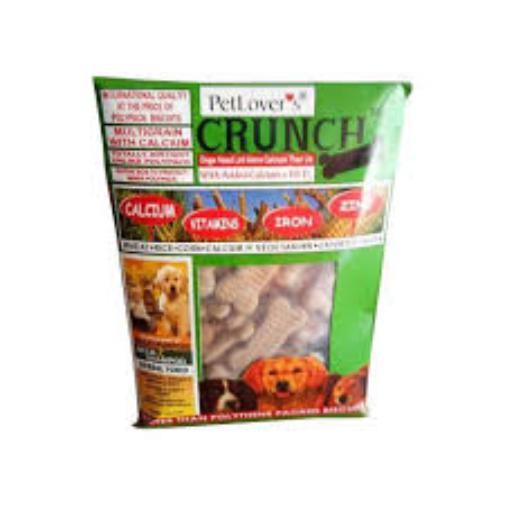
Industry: Leisure